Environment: real
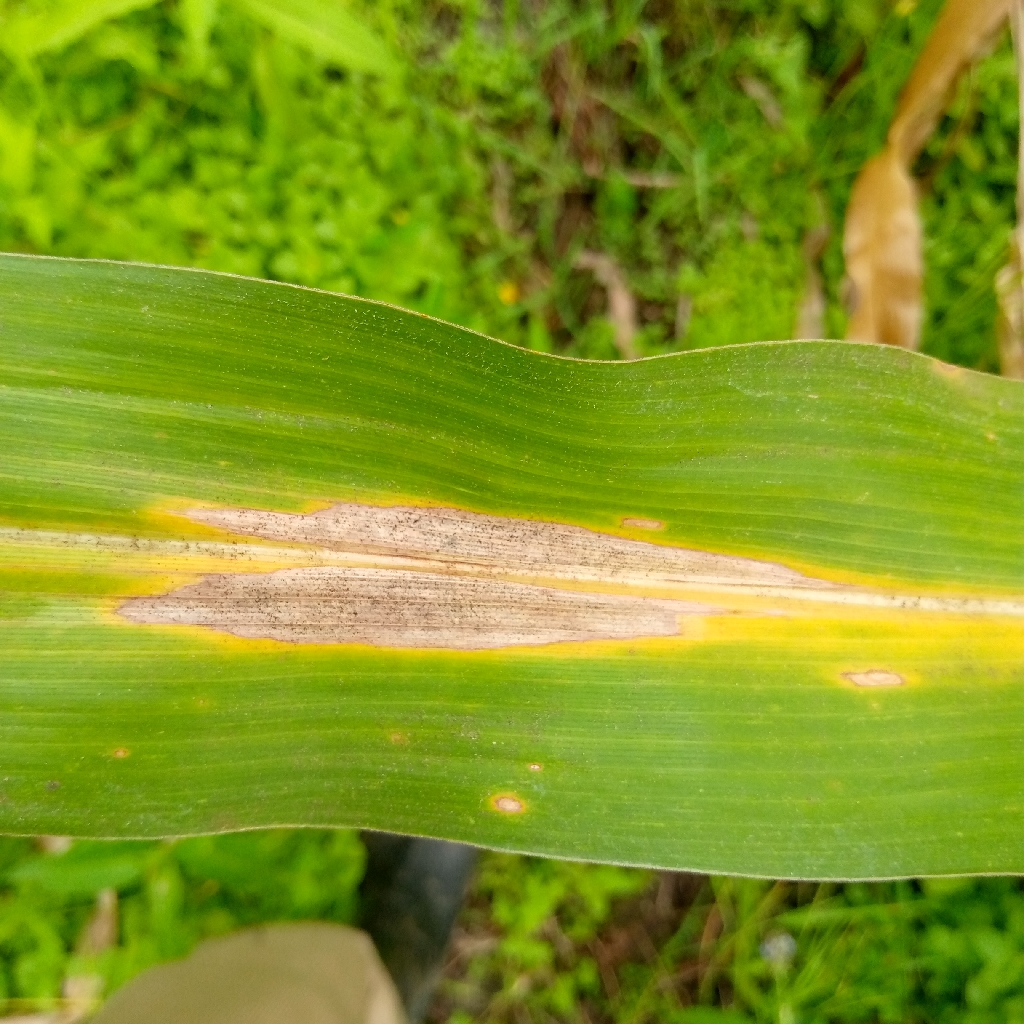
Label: northern_corn_leaf_blight